Kipper

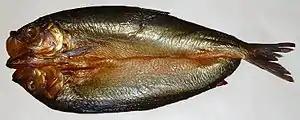

A kipper is a whole herring, a small, oily fish, that has been split in a butterfly fashion from tail to head along the dorsal ridge, gutted, salted or pickled, and cold-smoked over smouldering wood chips (typically oak).